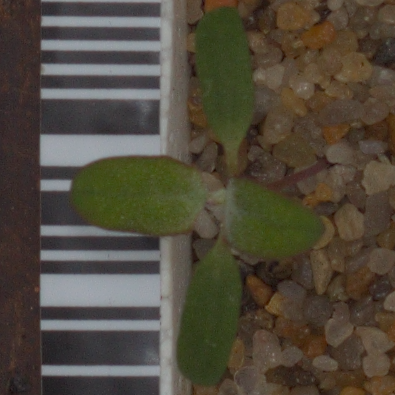
Label: fat_hen